AVA Radio Company

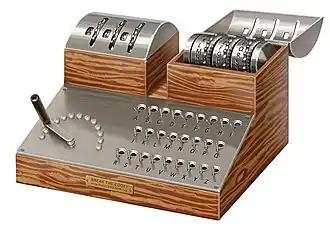
Reconstruction of the appearance of the Cyclometer on the basis of sketches from the memories of Marian Rejewski

The AVA Radio Company (Polish: "Wytwórnia Radiotechniczna AVA") was a Polish electronics firm founded in 1929 in Warsaw, Poland. AVA designed and built radio equipment for the Polish General Staff's Cipher Bureau, which was responsible for the radio communications of the General Staff's "Oddział II" (Section II, the General Staff's intelligence section).